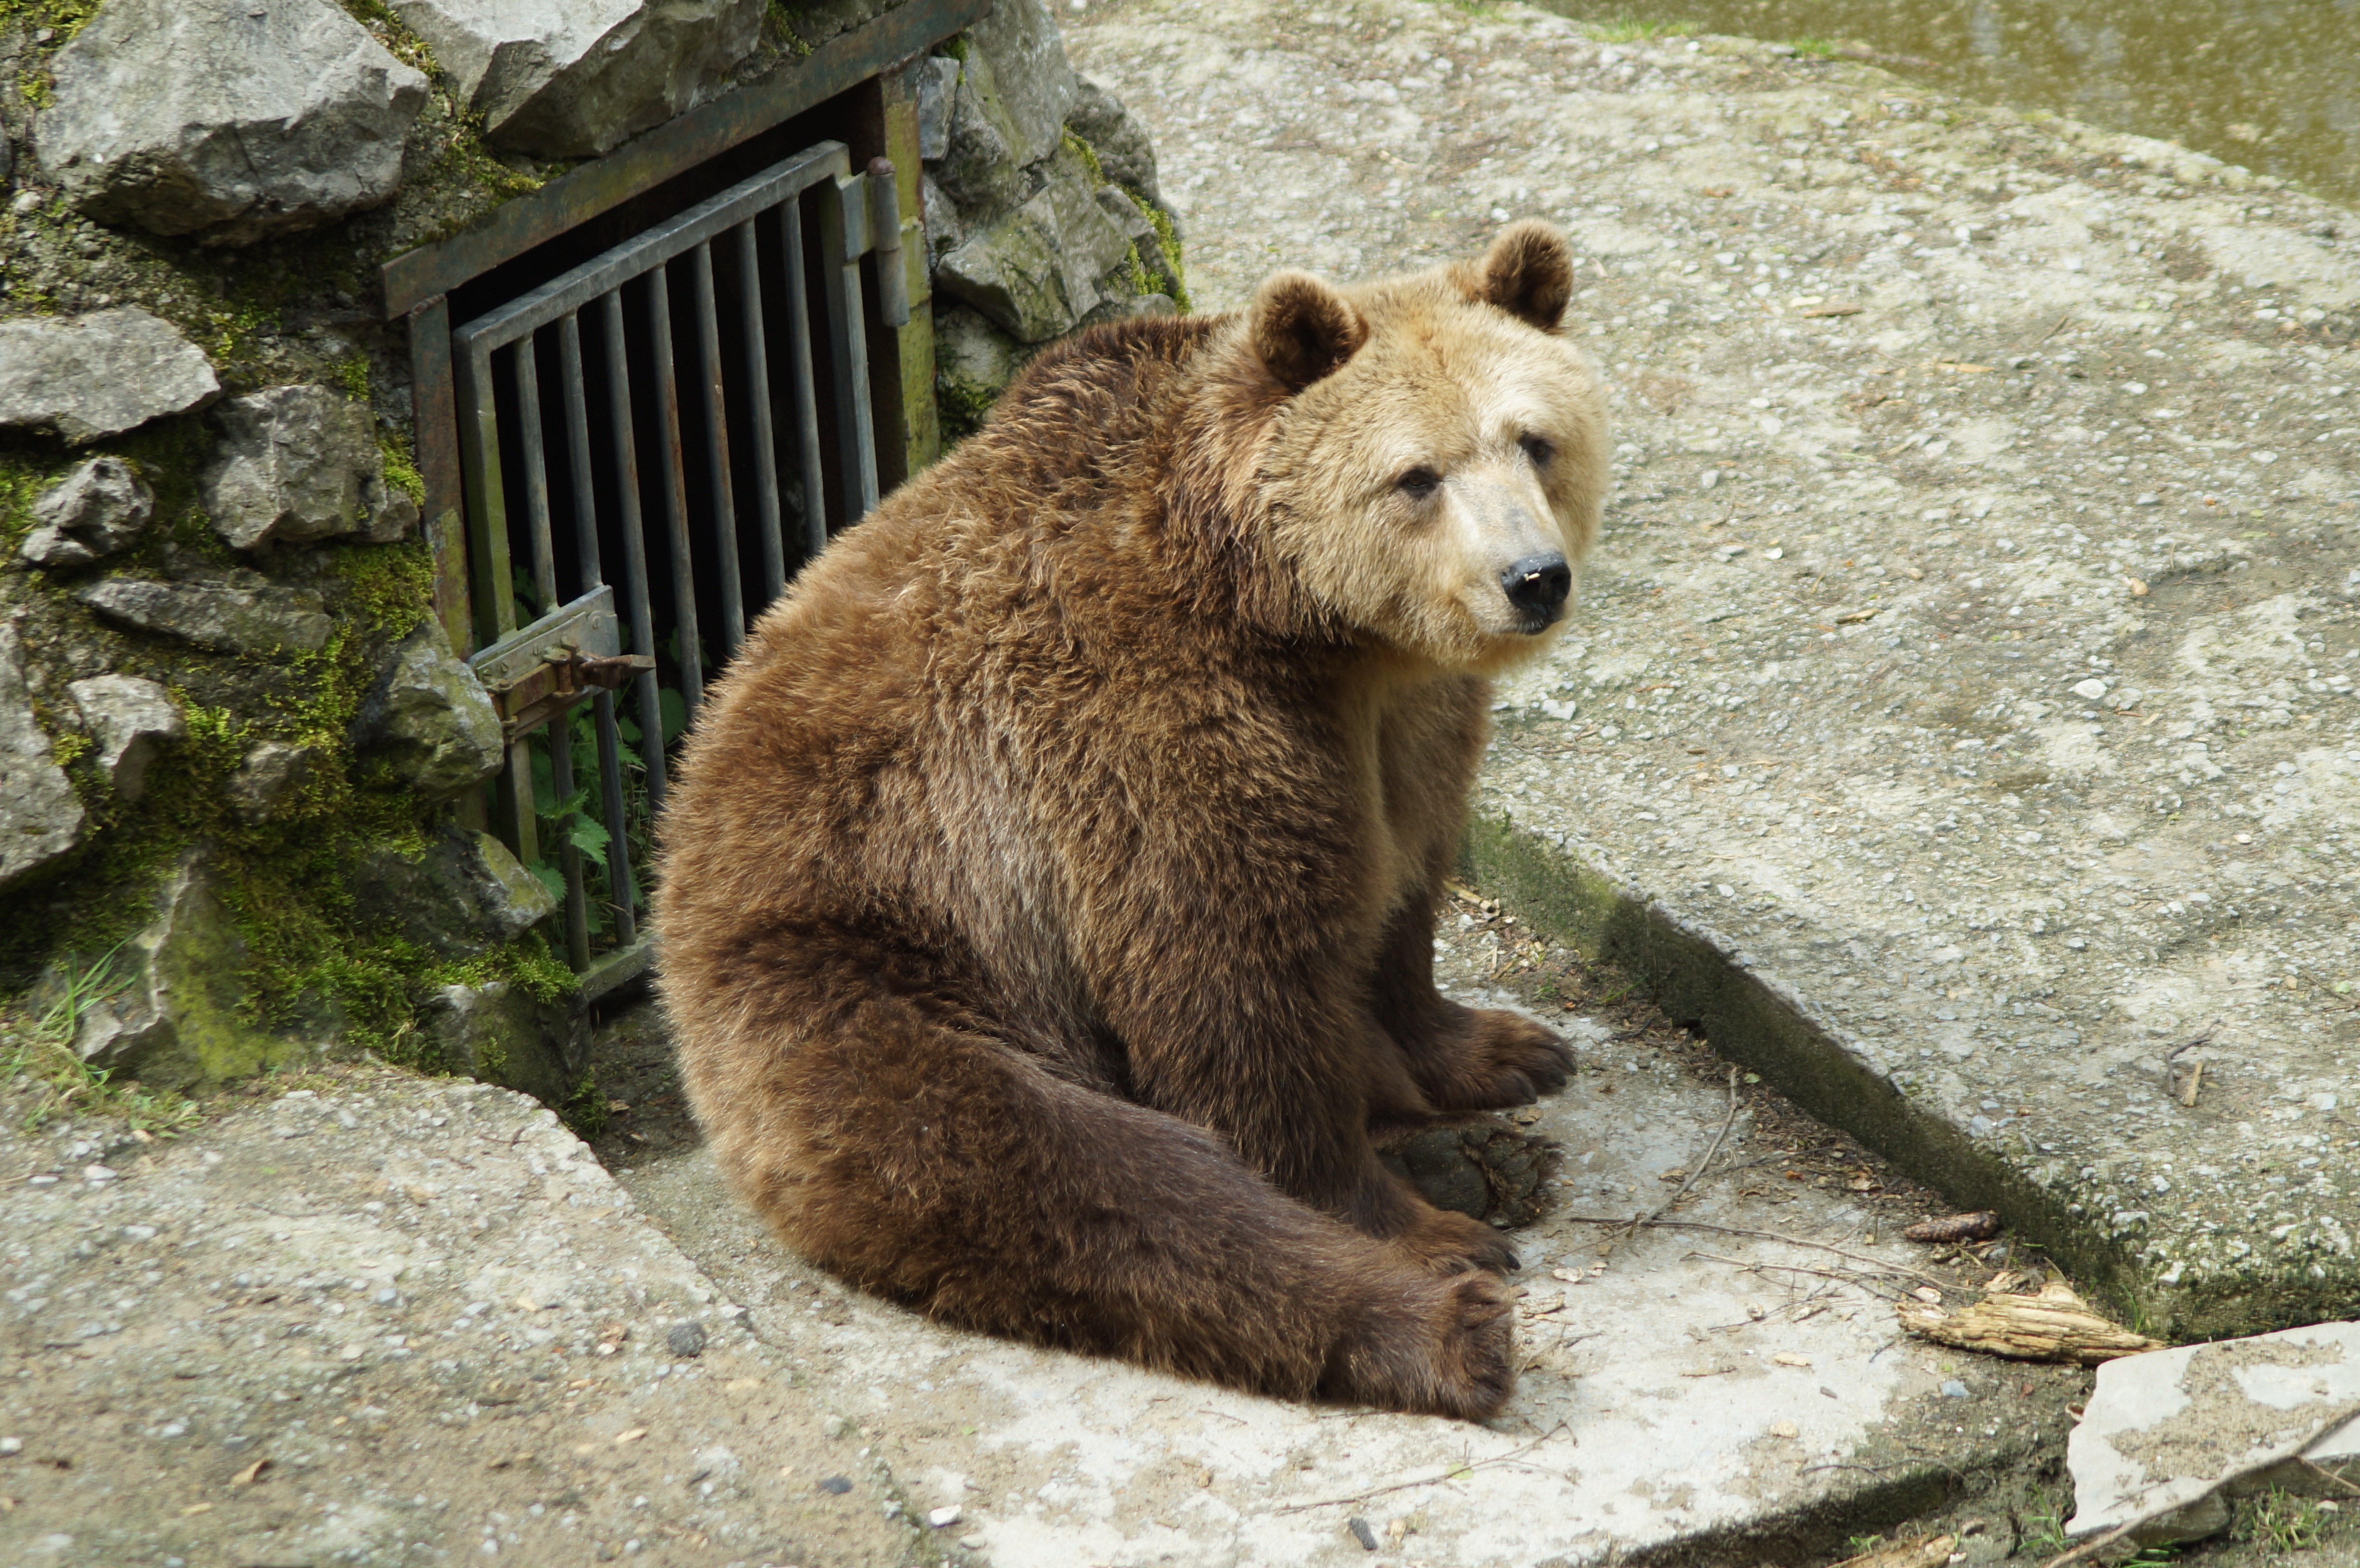
nature, animal, bear, wildlife, zoo, fur, fluffy, mammal, cozy, rest, predator, fauna, brown bear, wild animal, snout, vertebrate, teddy, nature park, wildlife park, grizzly bear, dog breed group, predator kind